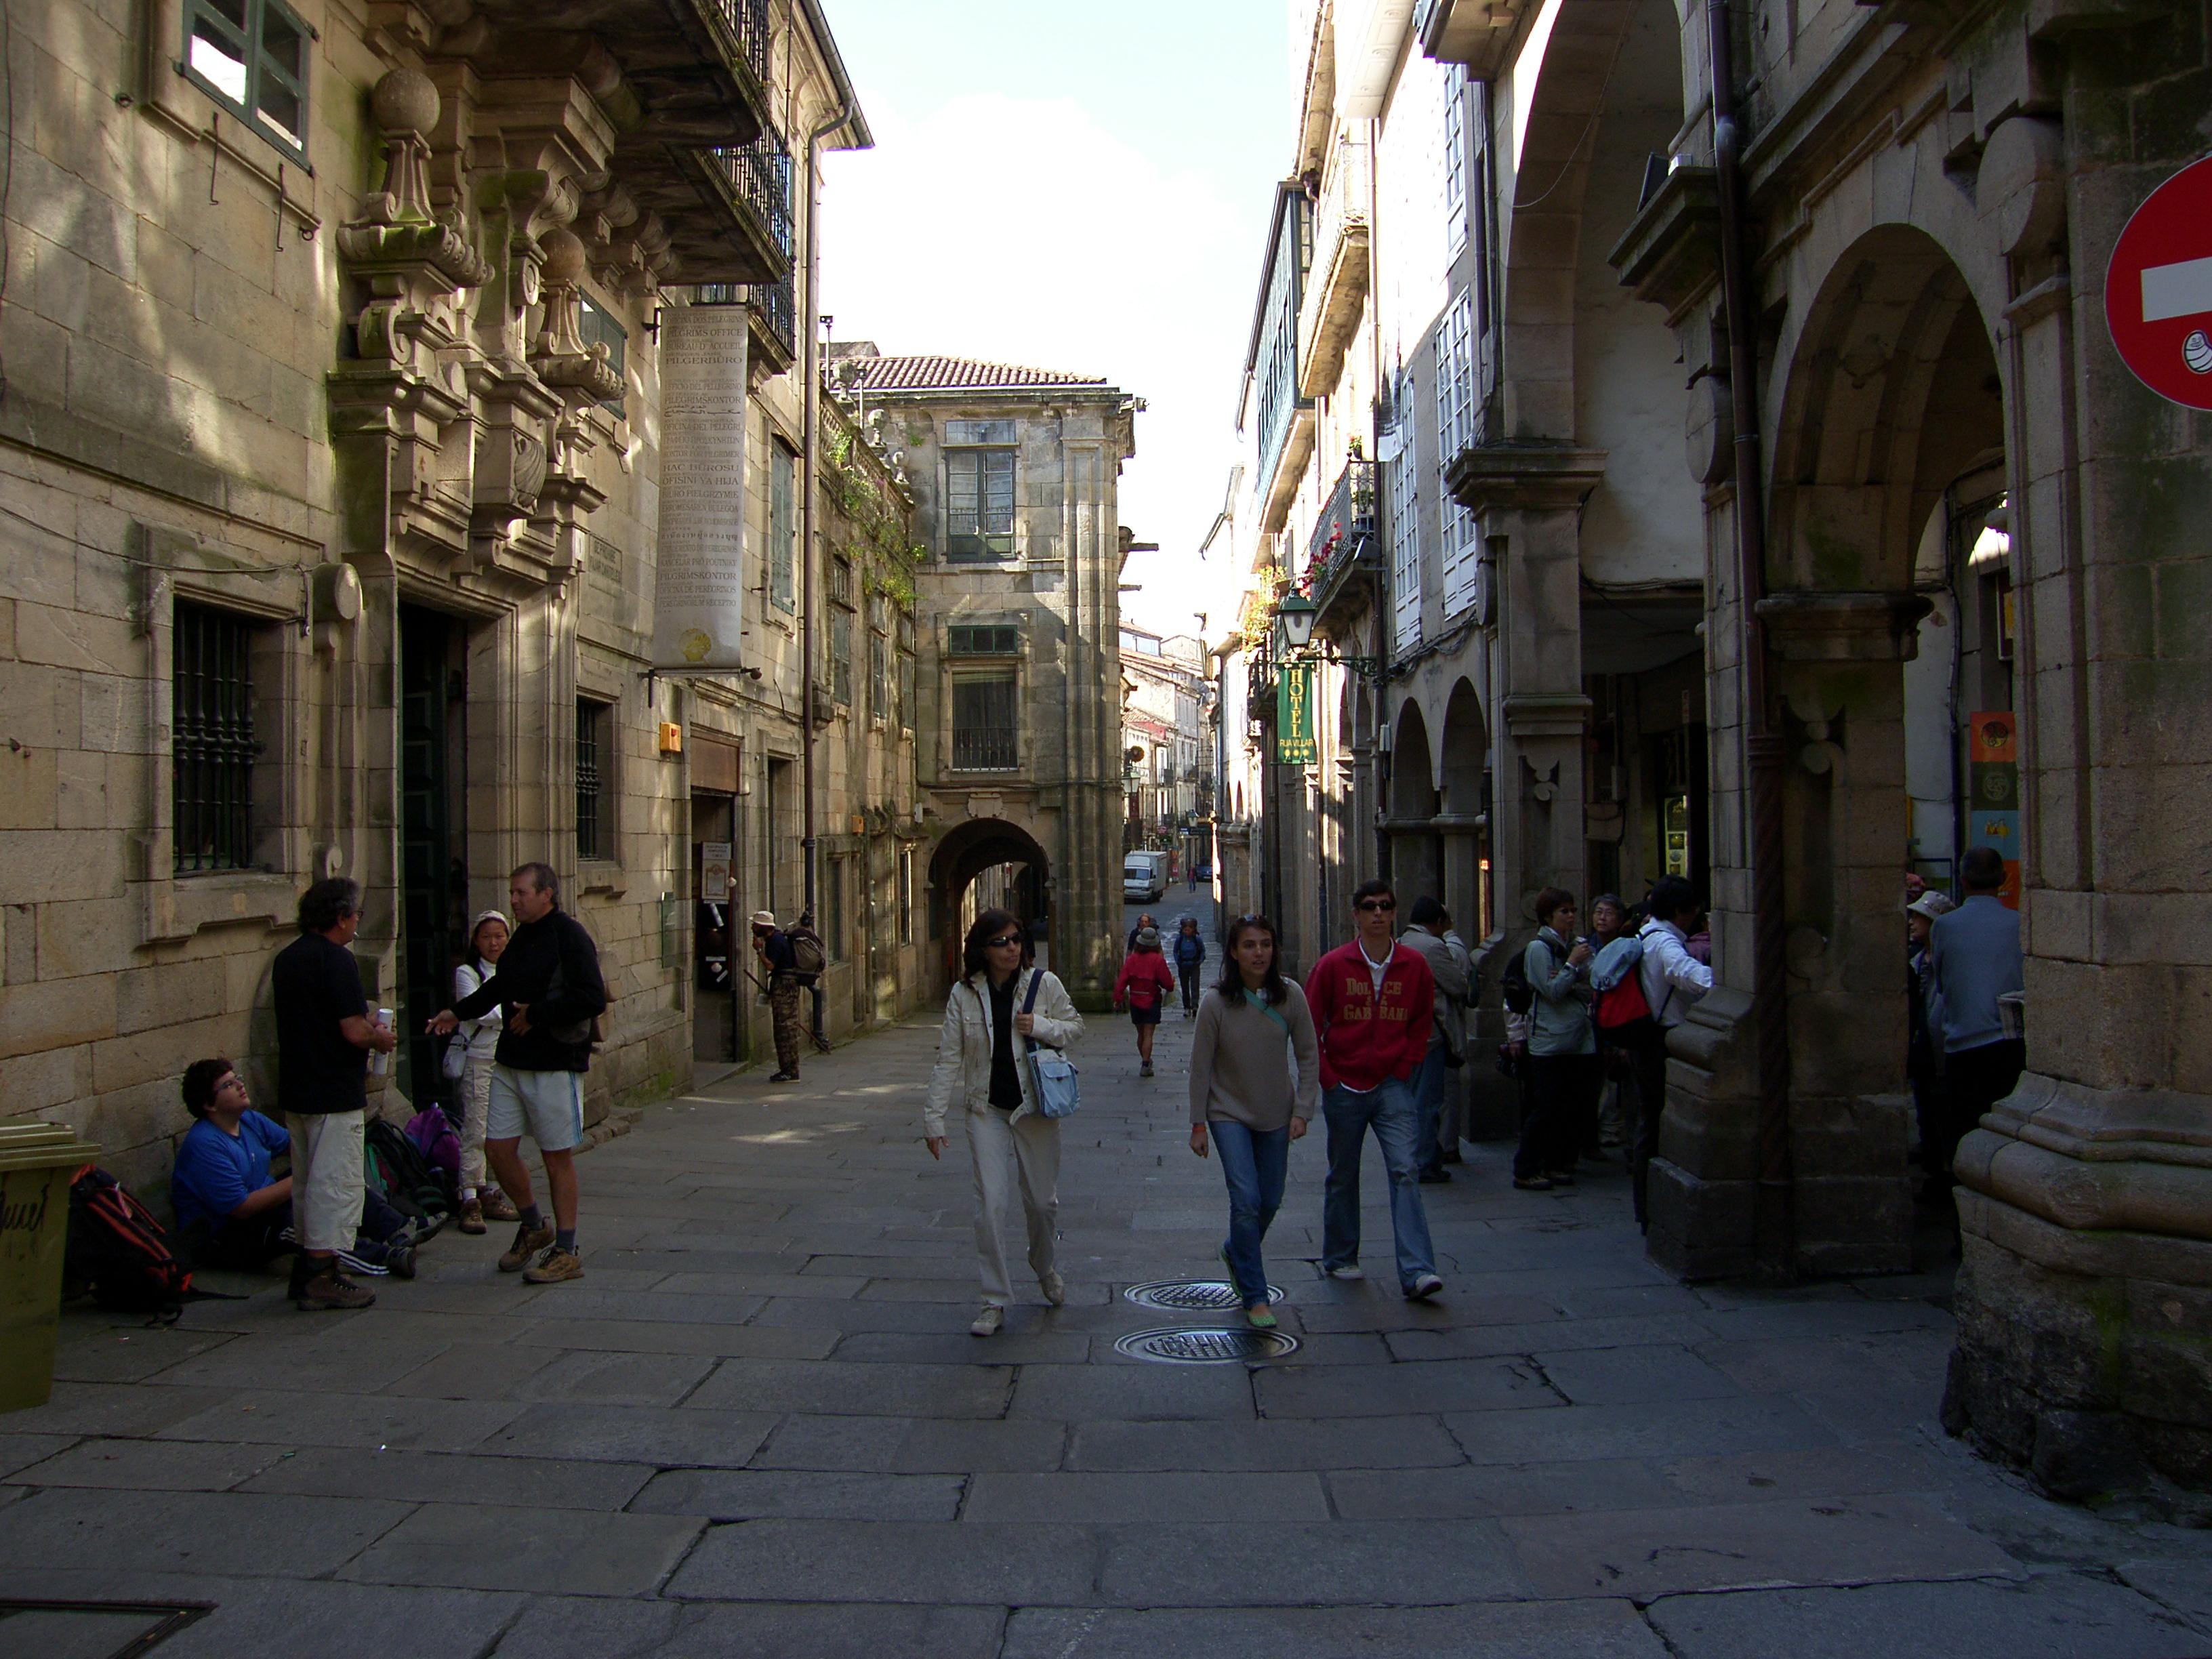
landscape, pedestrian, road, street, town, alley, city, travel, tourism, la, infrastructure, town square, ggl1, neighbourhood, coru agaliciaspainscenary, urban area, human settlement